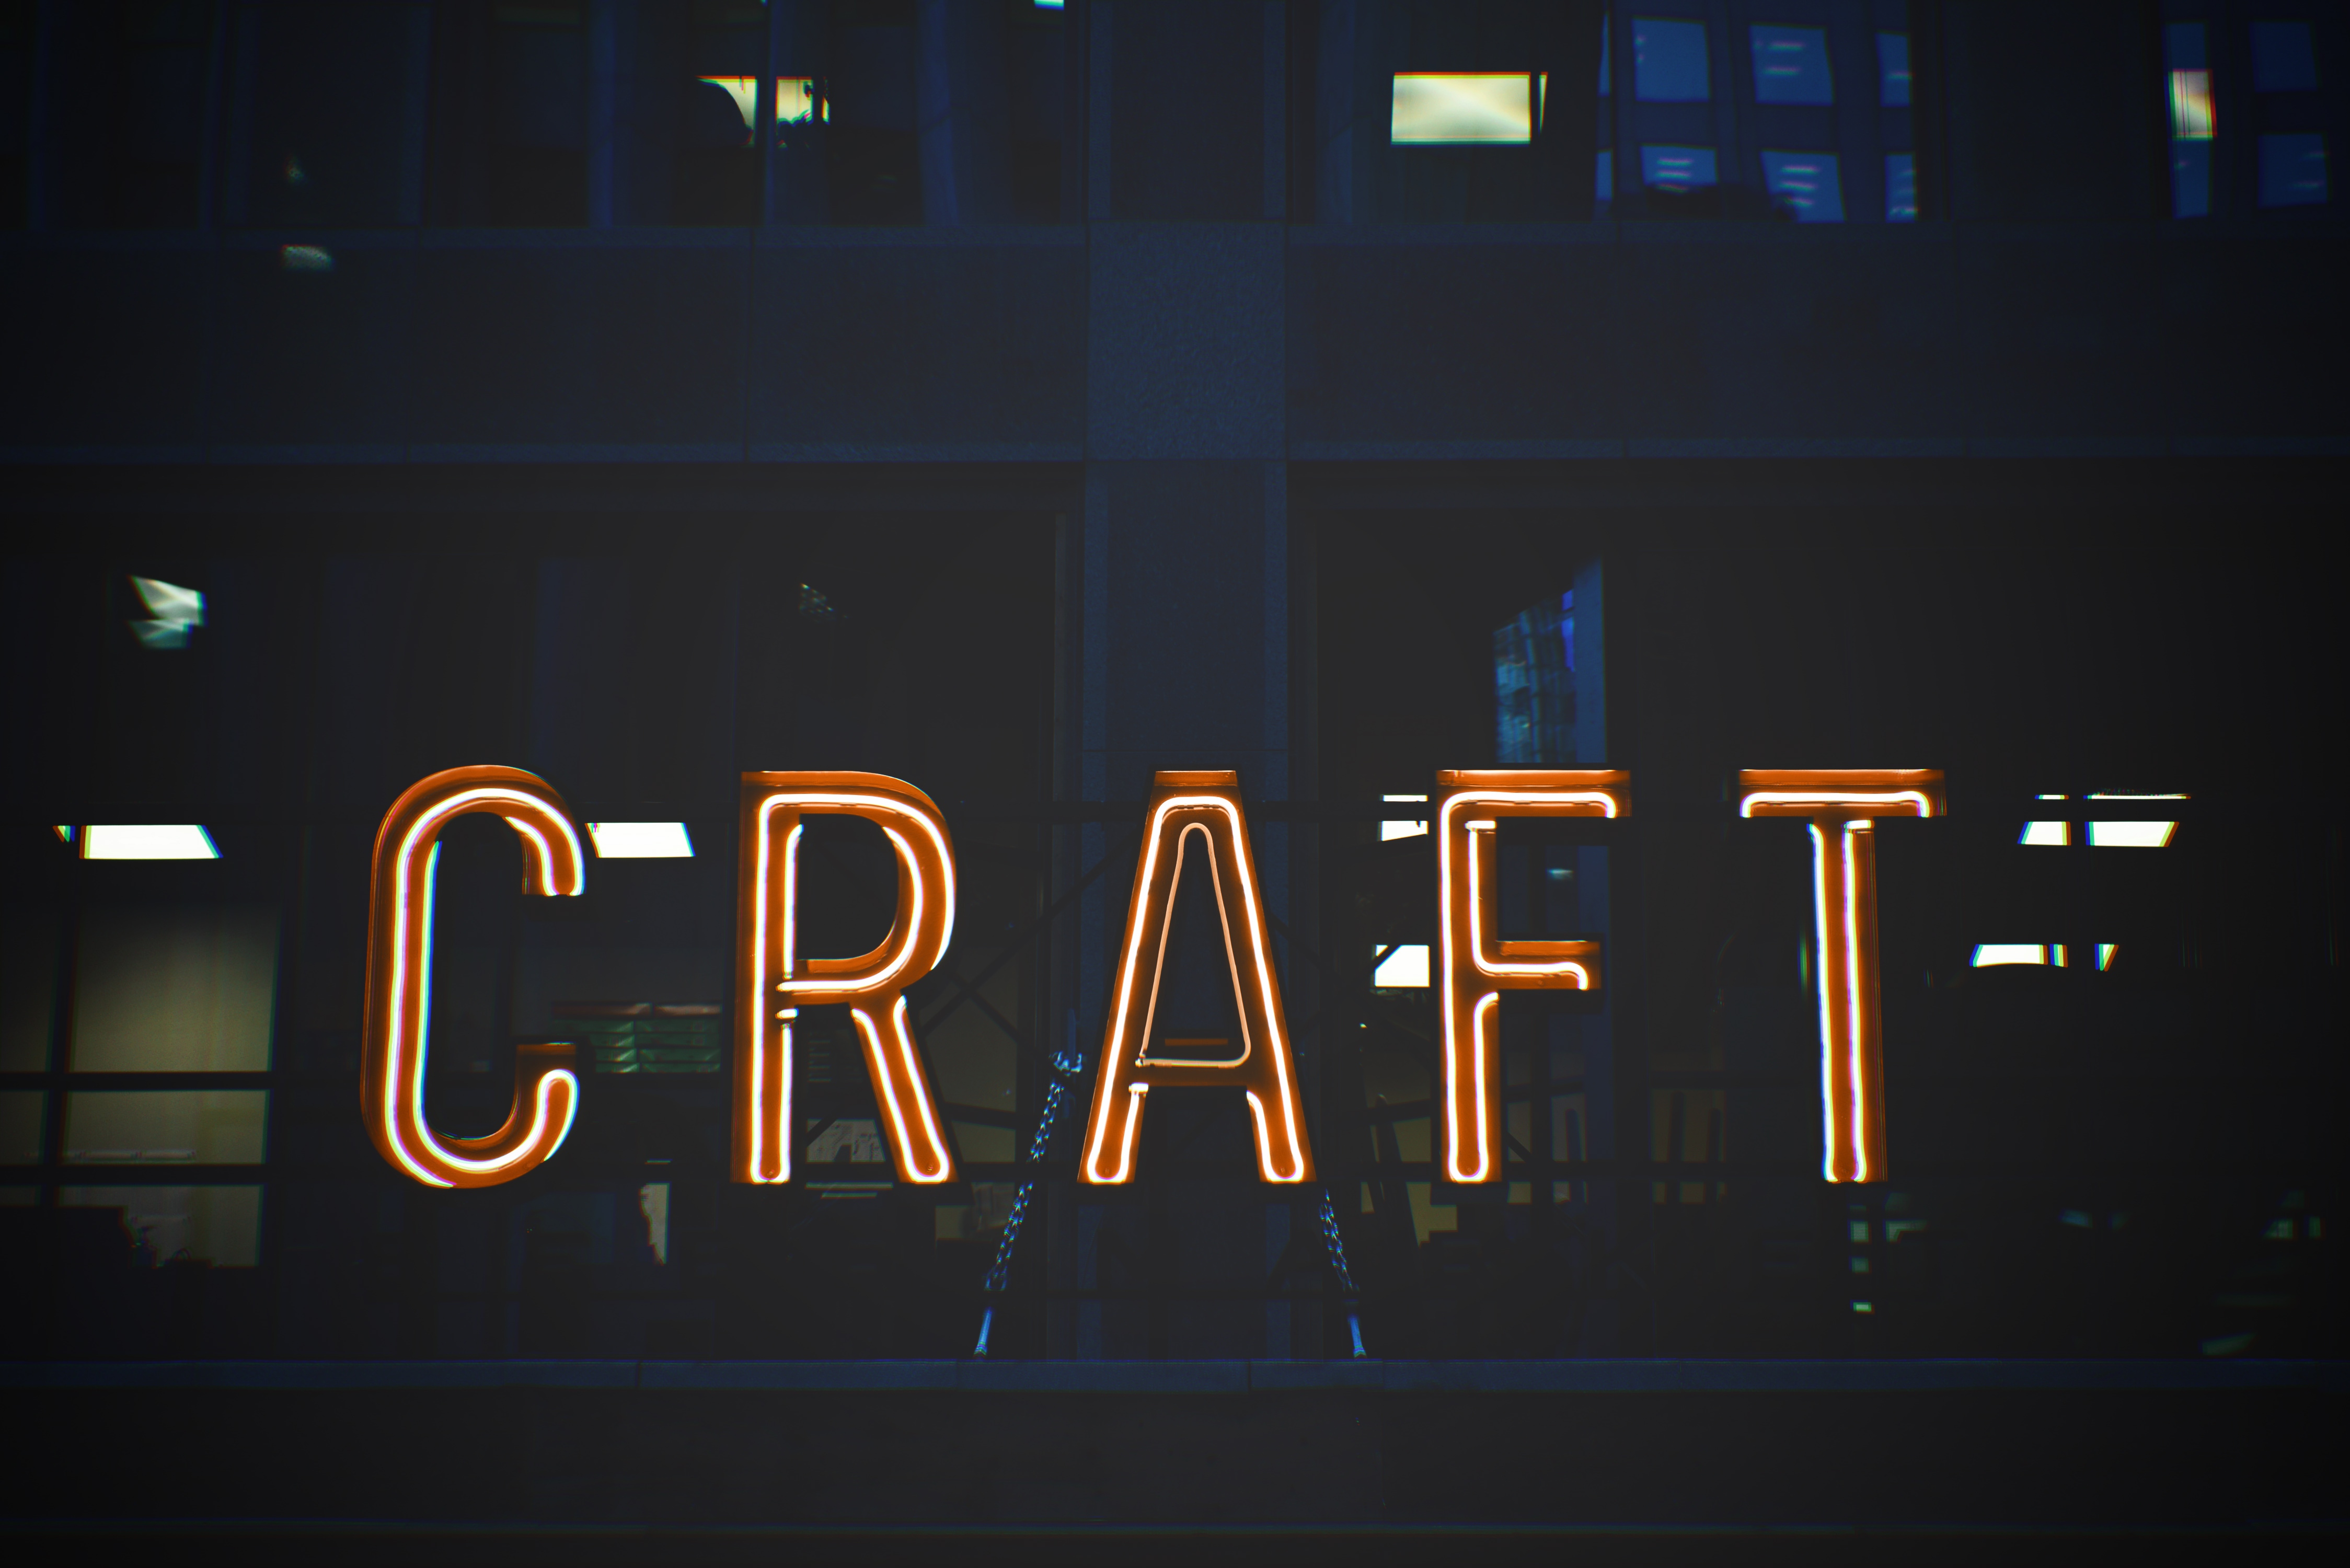
text, font, neon, neon sign, sky, electronic signage, night, signage